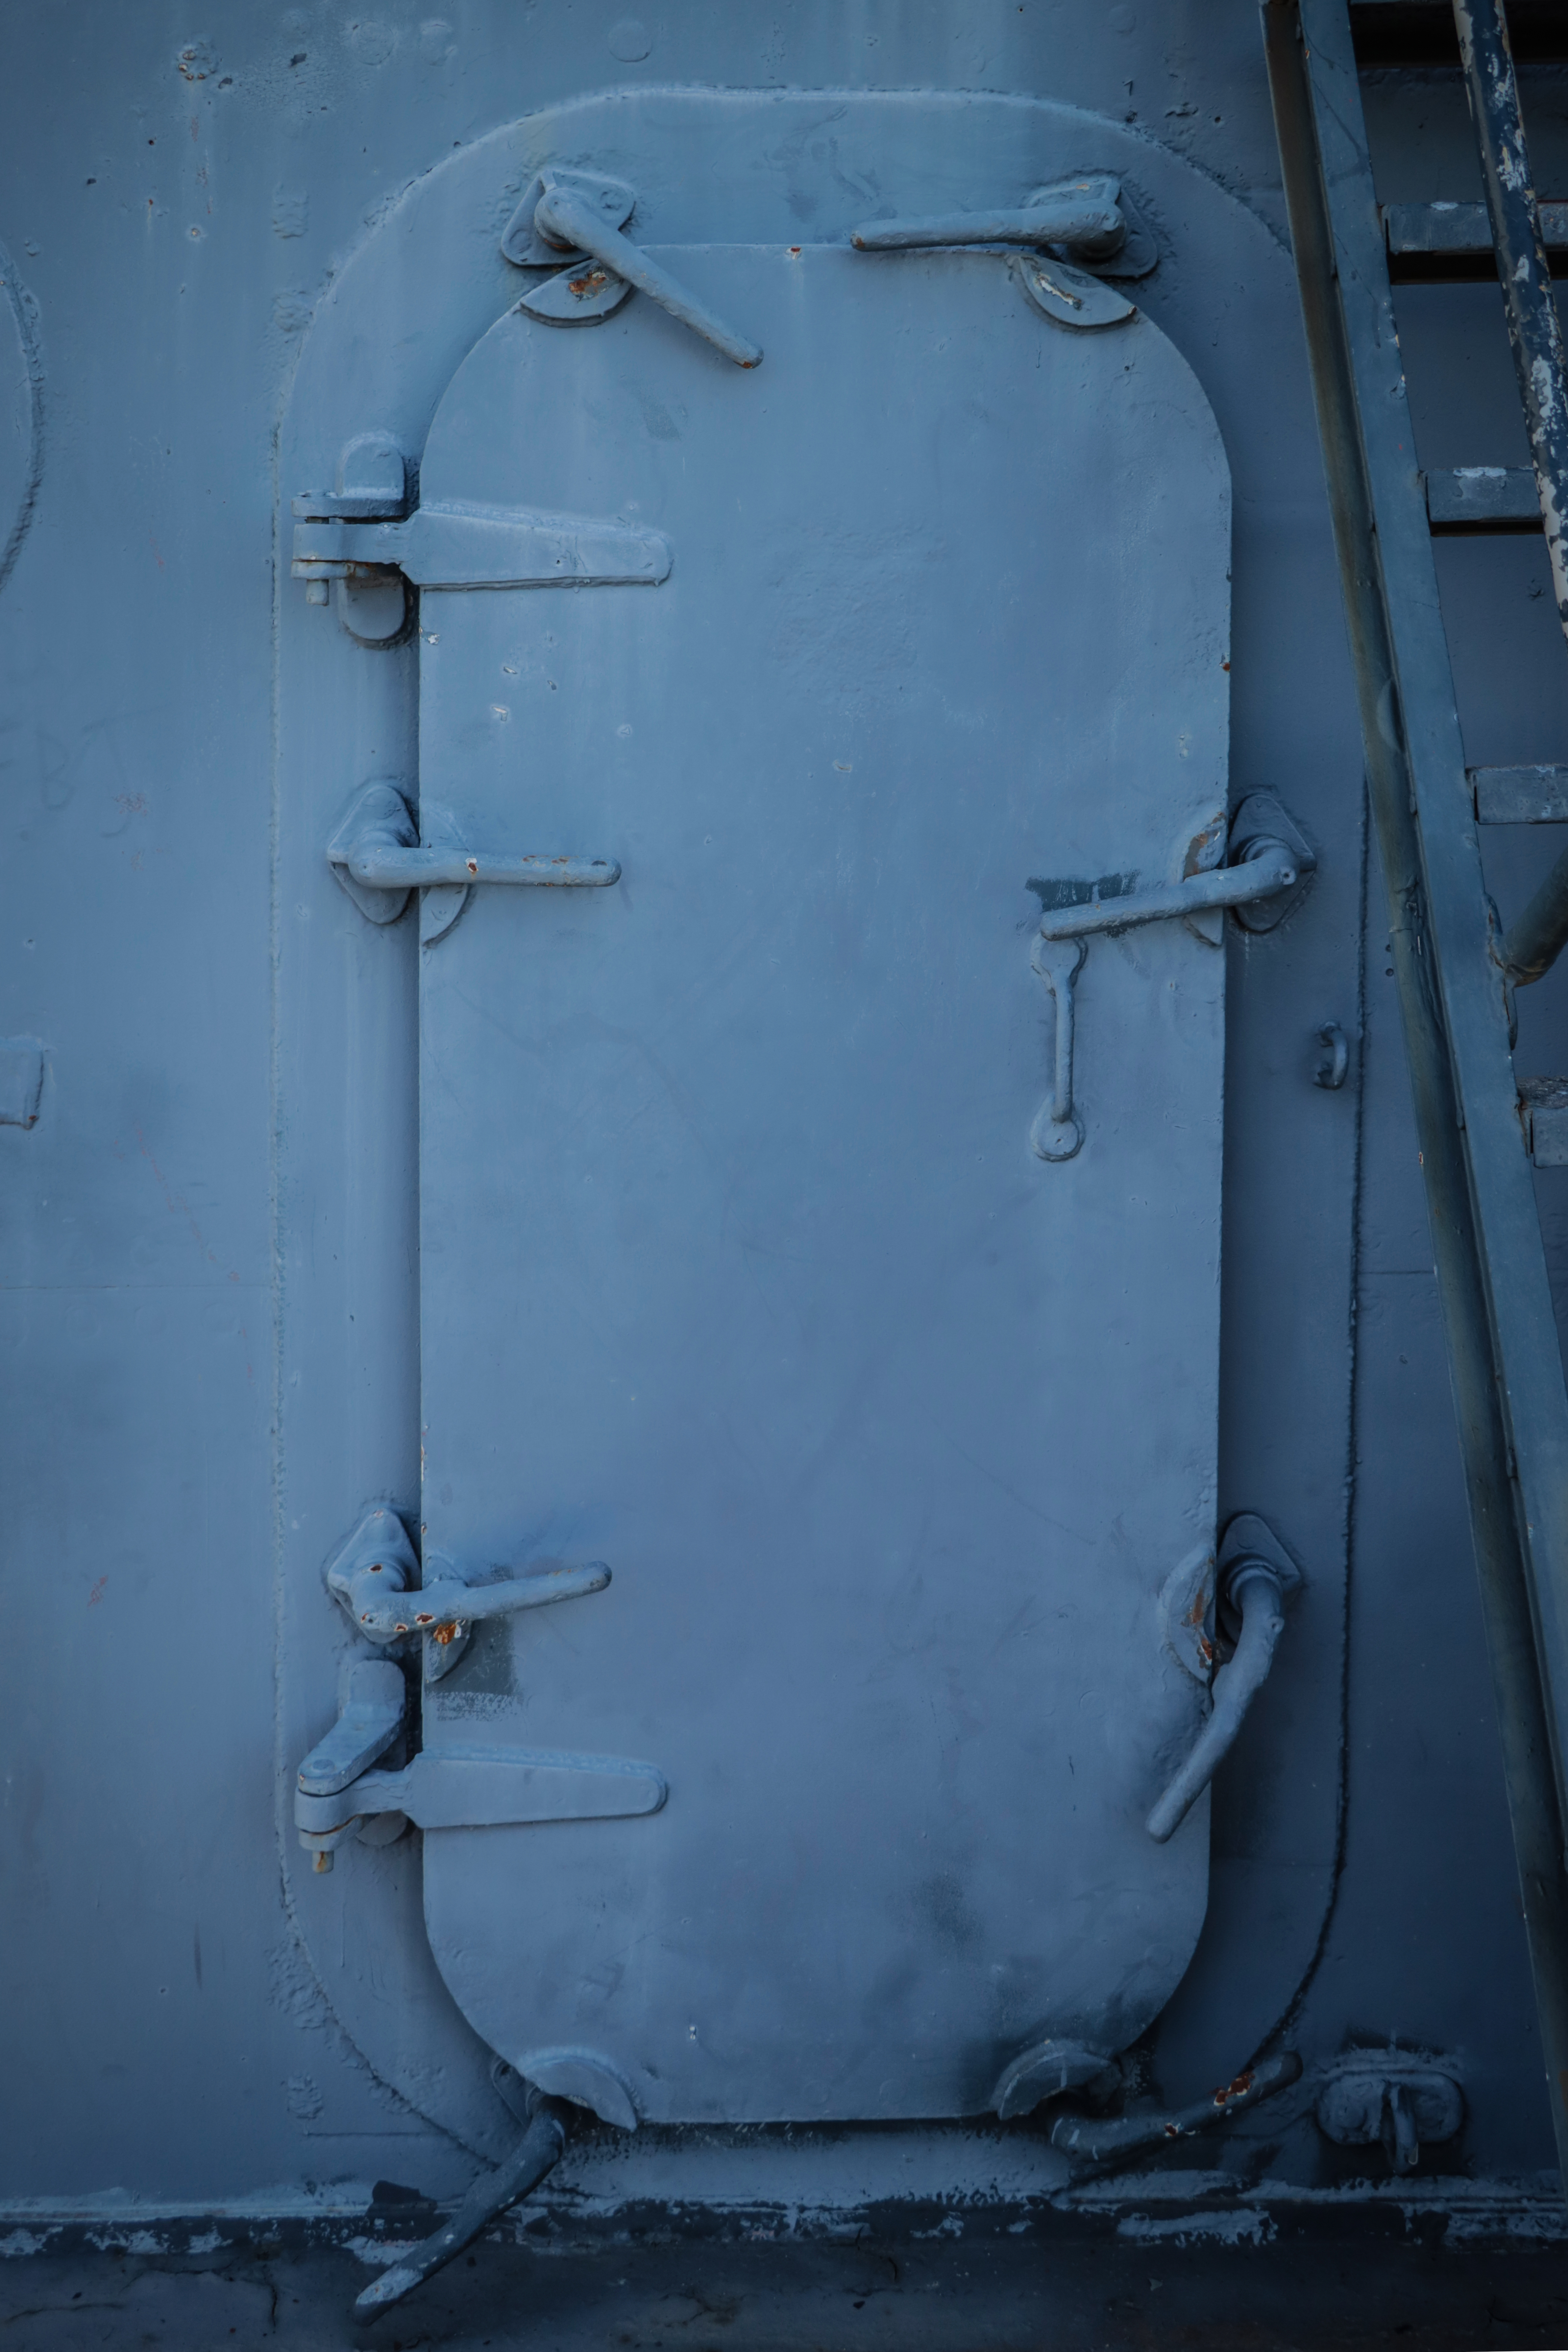
boat, ship, battleship, houston, texas, rope, grey, fixture, wood, gas, automotive exterior, door, Tints and shades, symmetry, metal, facade, rectangle, glass, arch, font, electric blue, automotive tire, motor vehicle, home door, auto part, concrete, vehicle door, still life photography, windscreen wiper